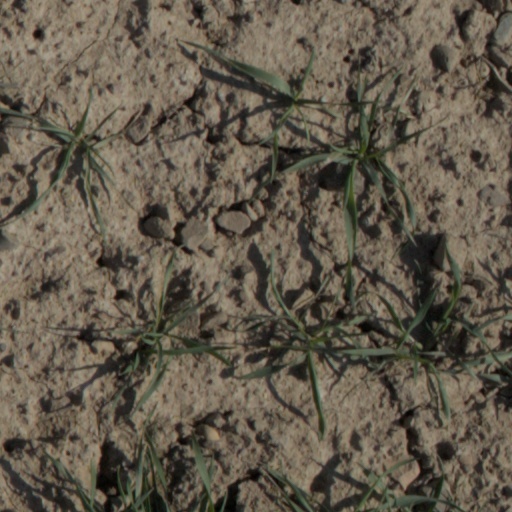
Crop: wheat